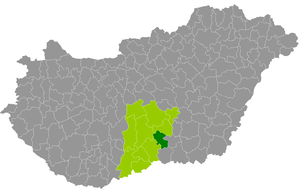
Le district de Kiskunmajsai est un des 11 districts du comitat de Bács-Kiskun en Hongrie. Créé en 2013, il rassemble 6 localités dont une ville, Kiskunmajsa, le chef-lieu du district.